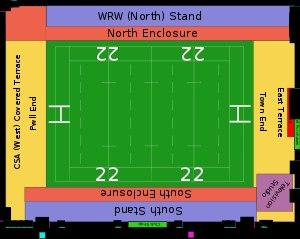
Le Stradey Park est un complexe sportif, situé dans le centre ville de Llanelli au pays de Galles. Il est utilisé pour le rugby à XV.